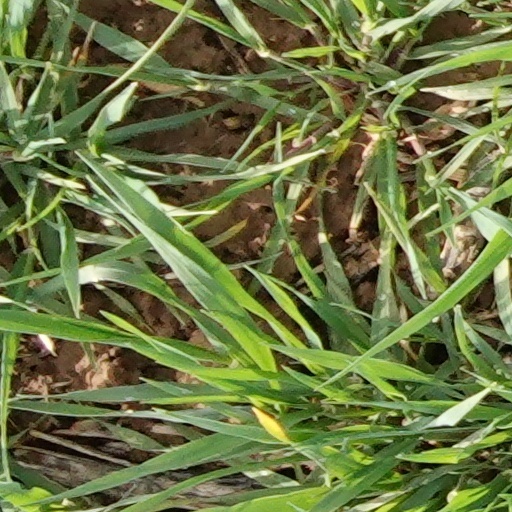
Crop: wheat